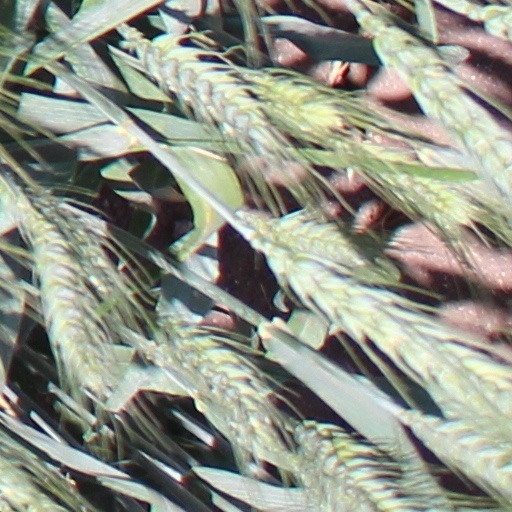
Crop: wheat